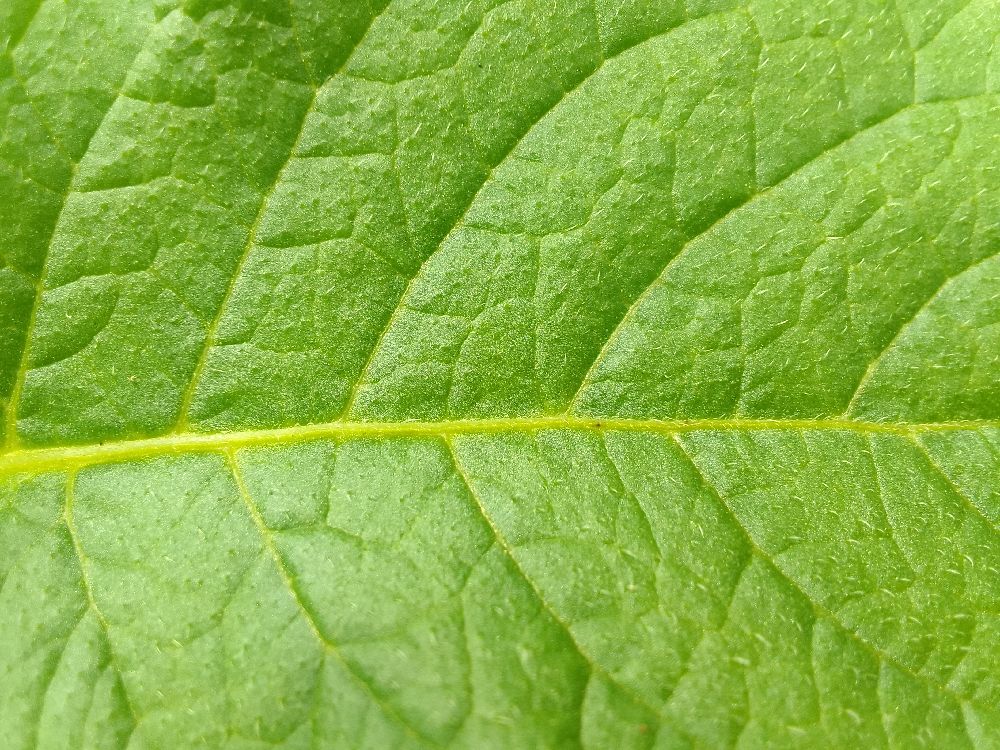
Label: Healthy